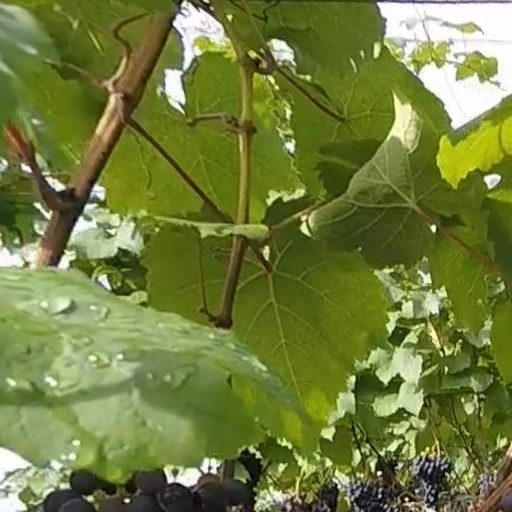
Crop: grape